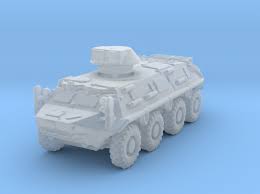
Label: BTR-60